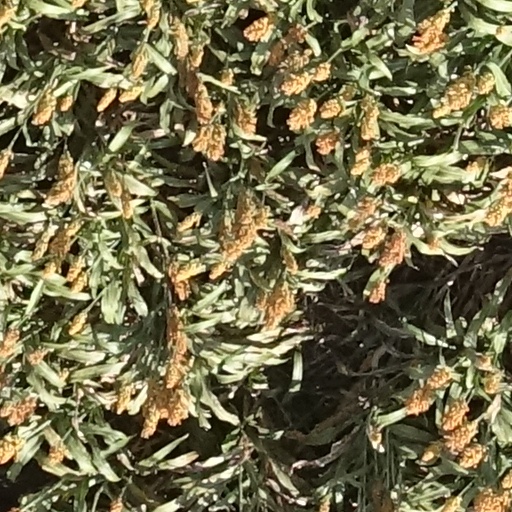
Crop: sorghum